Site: brandenburg
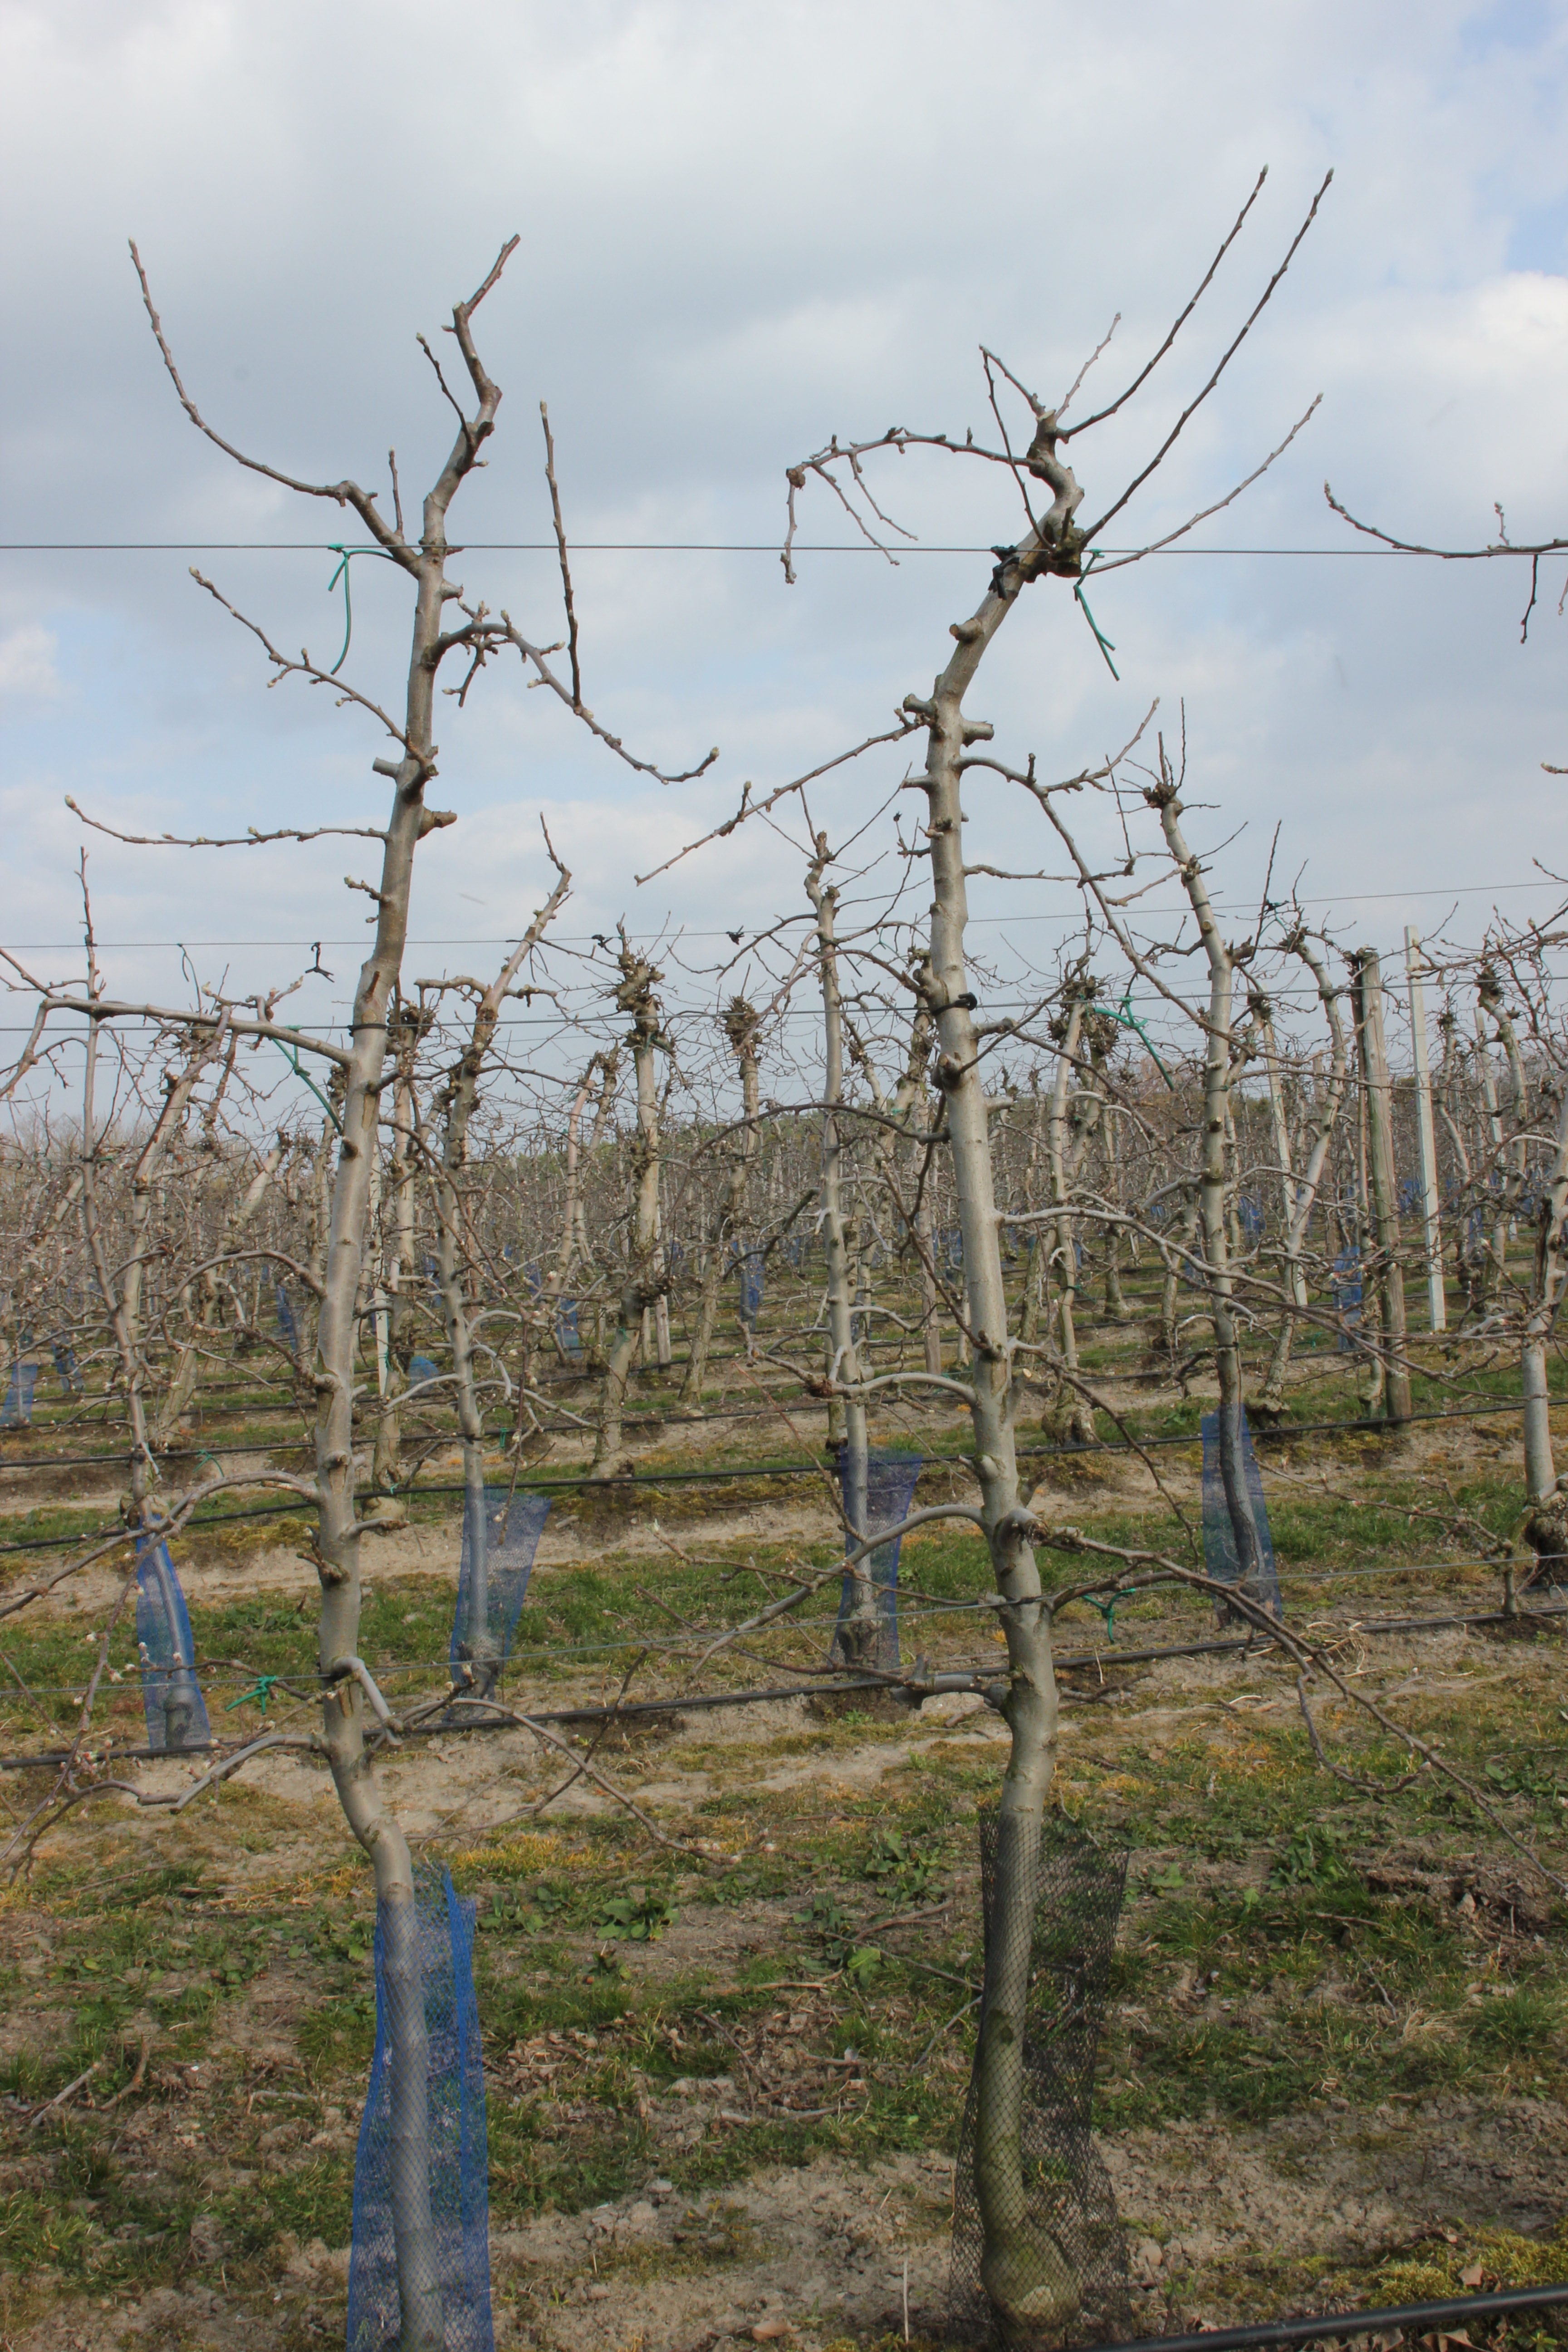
Growth stage (BBCH 03): Bud development